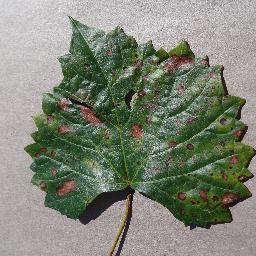
Label: Grape___Esca_(Black_Measles)